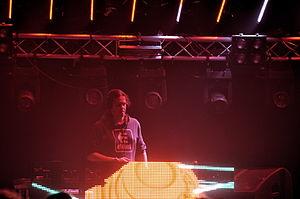
Black Sun Empire est un groupe néerlandais de drum and bass produit par Rene Verdult et les frères Milan et Micha Heyboer.
Voici une liste d'artistes de jungle et drum and bass triée alphabétiquement par nom d'artiste.